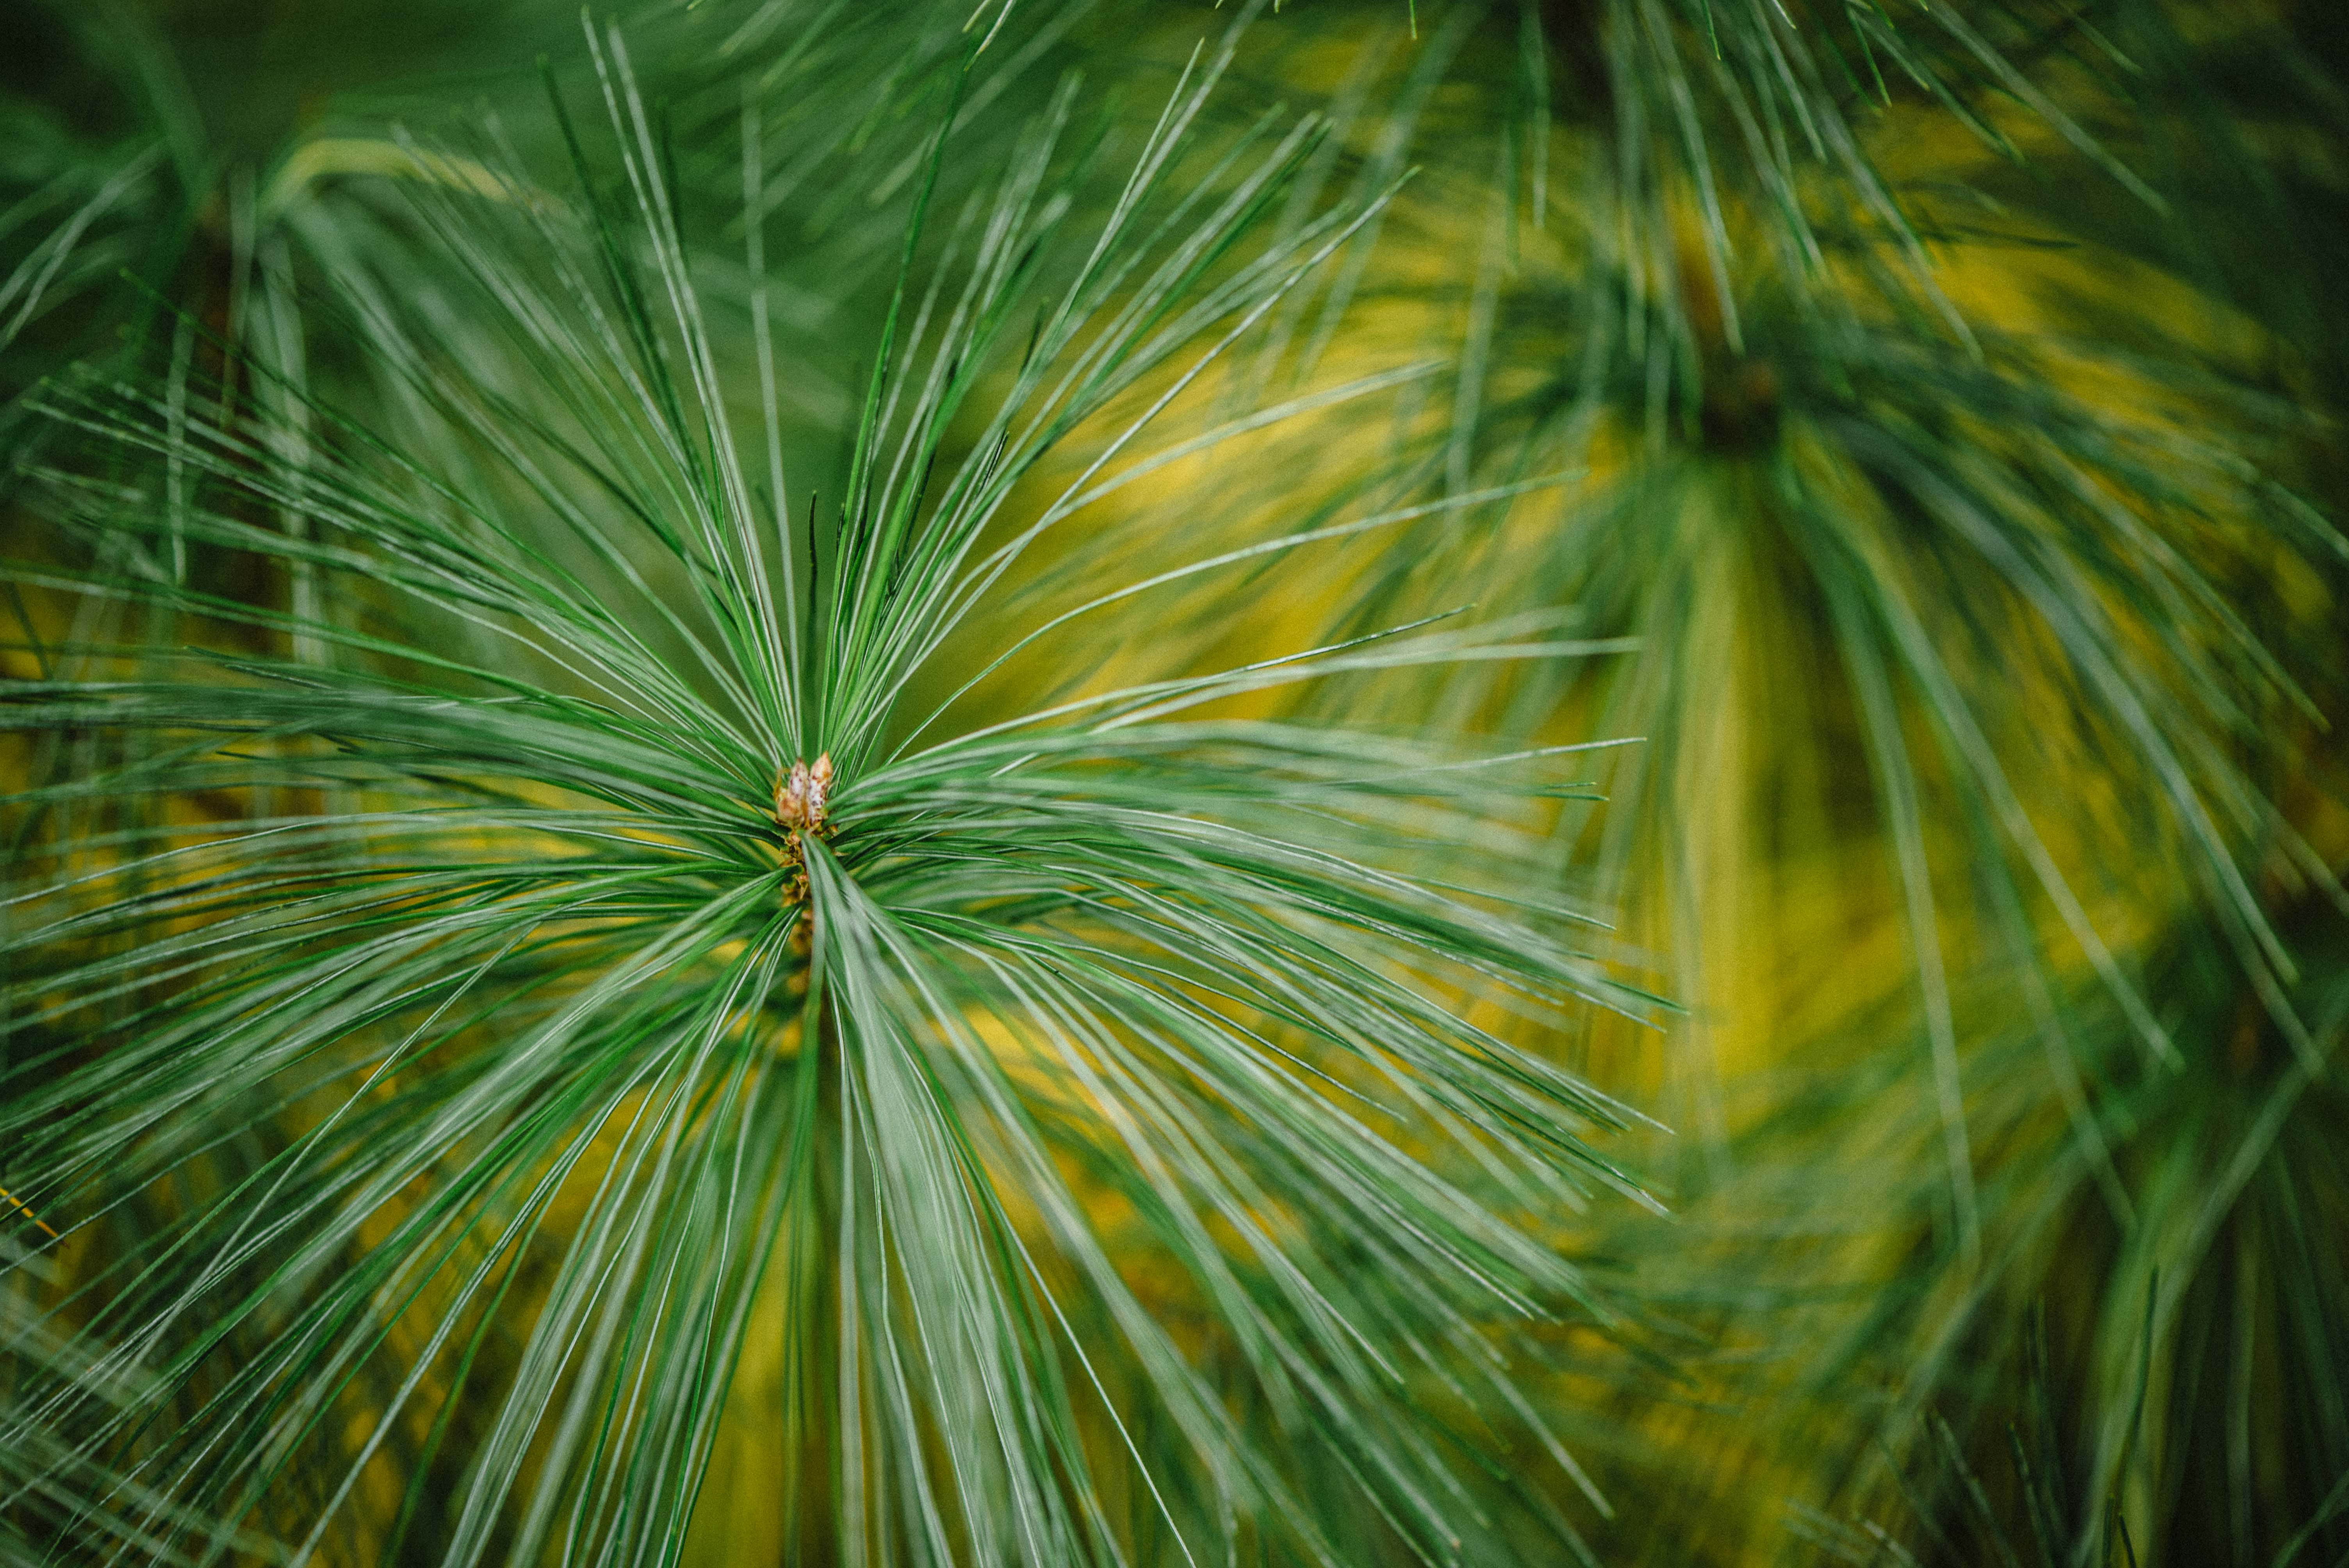
green, foliage, tree, pine, fall, vegetation, plant, grass, pine family, biome, grass family, conifer, organism, evergreen, computer wallpaper